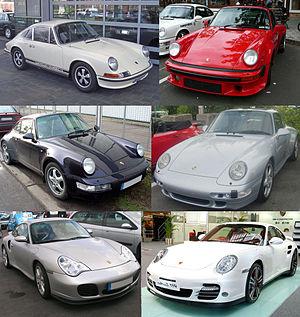
Porsche 911 (997) Turbo 2009 Porsche 993 Carrera 4S photographed in Montreal, Quebec, Canada at Gibeau Orange Julep. description see filename Porsche 964